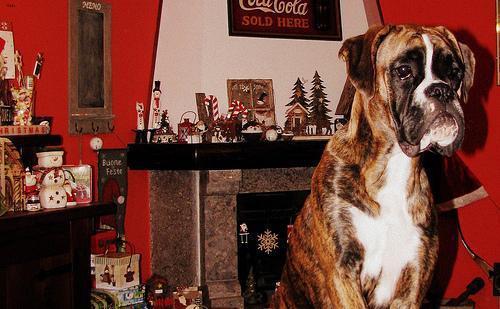
boxer